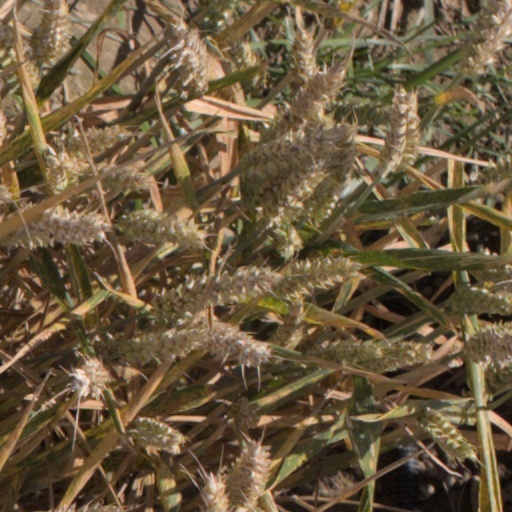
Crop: wheat